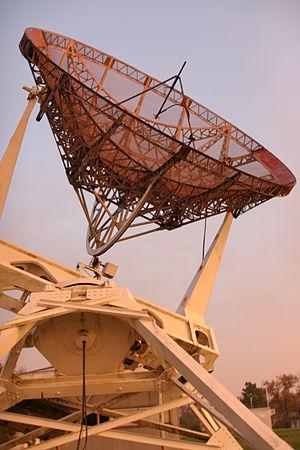
Ceci est une liste des observatoires astronomiques triés par noms. On trouvera dans cette liste la date de mise en opération, la localisation géographique, et la date de fin d'opération des observatoires qui ne sont plus utilisés. On entend ici par « observatoire astronomique » :
Floirac est une commune du Sud-Ouest de la France, située dans le département de la Gironde, en région Nouvelle-Aquitaine.